Anna Scaife

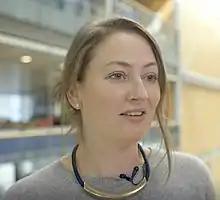
Anna Scaife discusses the Square Kilometre Array for the World Economic Forum in 2017

Anna Margaret Mahala Scaife (born 20 May 1981) is a Professor of Radio Astronomy at the University of Manchester and Head of the Jodrell Bank Centre for Astrophysics Interferometry Centre of Excellence. She is the co-director of Policy@Manchester. She was awarded the Jackson-Gwilt Medal by the Royal Astronomical Society in 2019 in recognition of her contributions to astrophysical instrumentation.